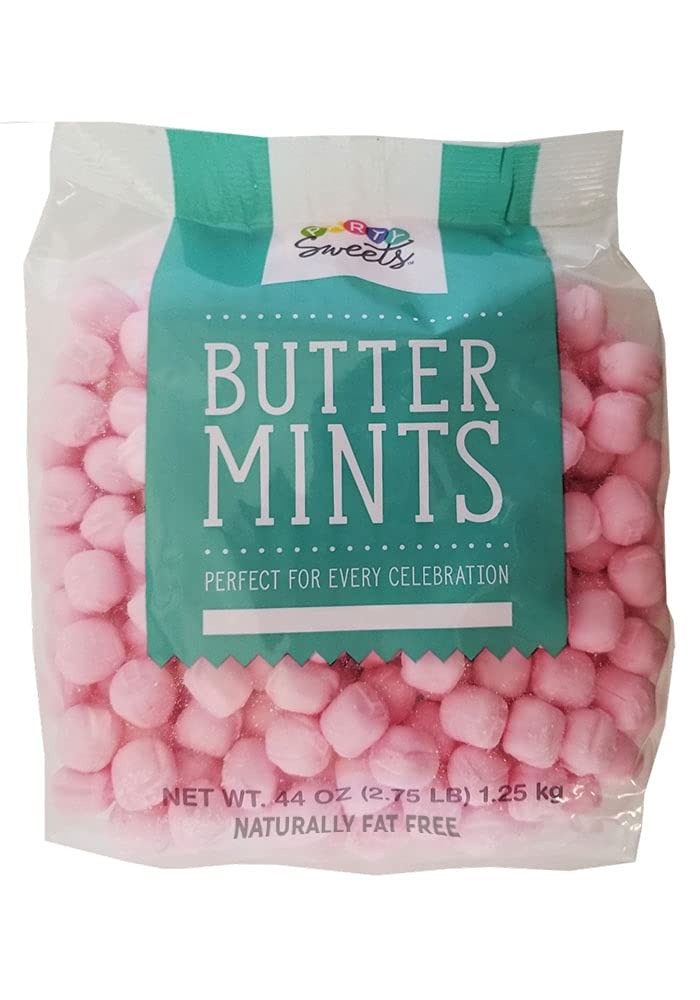
Item Name: Party Sweets Pink Buttermints, 2.75 Pound, Appx. 350 pieces from Hospitality Mints
Bullet Point 1: Unwrapped buttermints are great as decoration or as a party favor to help make your celebration memorable
Bullet Point 2: Perfect party size packaging (approximately 350 buttermints per bag)
Bullet Point 3: Party Sweets’ delicious, soft buttermints are made with high quality ingredients such as triple distilled peppermint oil, real butter, sustainably sourced palm oil and pure cane sugar
Bullet Point 4: Buttermints are Gluten Free, Fat Free, Kosher and contain no Trans-Fat
Bullet Point 5: From Hospitality Mints: the maker of Party Sweets buttermints. For other great tasting products try Nubu, Brewhouse Legends, Sunrise Confections, Route 66 Snacks, and Azar Nuts
Value: 44.0
Unit: Ounce

Price: 8.27